Dong Zhiming

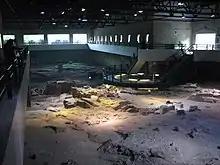
Shaximiao Formation outcropping at the Zigong Dinosaur Museum

Dong Zhiming's palaeontology research halted in 1965 when he became one of many academics ordered to participate in the Down to the Countryside Movement, which saw him and 17 million other privileged youth in China sent to work on farms across the country. Dong worked on a farm in Henan for one year and returned to Beijing just as the Cultural Revolution was beginning. With the IVPP all but shut down, he was reassigned to work on geological surveys in southwestern China where he helped design irrigation systems. Nonetheless, his mentor Yang continued to study palaeontology and met with Dong often, encouraging him to continue his research in addition to his work for the state. Yang also returned to field work during this time, including a 1975 expedition in which he investigated reports of fossils being found by road crews in the town of Dashanpu, Sichuan. Around this time, Dong petitioned the government to reinstate the IVPP's journal - "Vertebrata PalAsiatica" - and returned to work at the IVPP. One of Dong's first missions after returning to palaeontology was to follow up on Yang's finds at Dashanpu, and in 1976 he discovered the first dinosaur fossils dating to the Middle Jurassic that had ever been found in China. Although this represented a monumental discovery, it would be the last he shared with his mentor: Yang Zhongjian died on 15 January 1979.